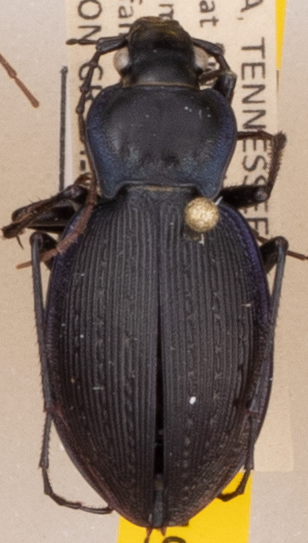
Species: Carabus goryi
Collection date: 2021-07-20
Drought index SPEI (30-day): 0.382
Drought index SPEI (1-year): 1.25
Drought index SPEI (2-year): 1.962